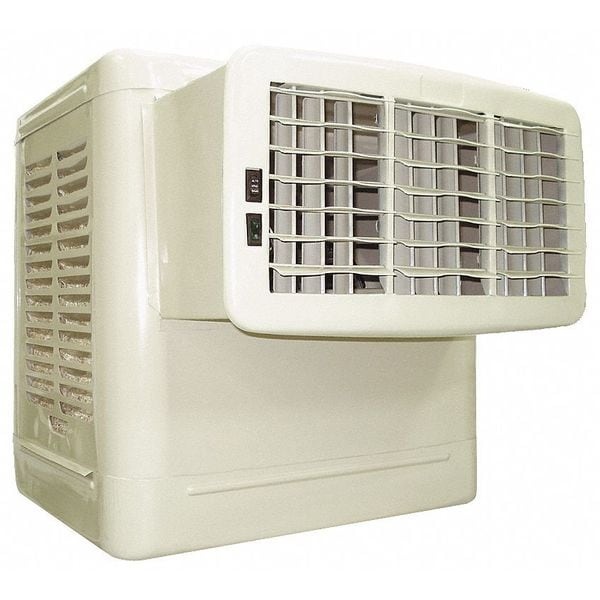
Window Evaporative Cooler 4800 cfm, 1000 sq. ft., 15.0 gal, 1/2 HP
Window Evaporative Cooler, Air Flow 4,800 cfm, Average Coverage Area 1000 sq ft, Drive Type Belt Drive, Pad Thickness 2 in, 1/2 hp HP, 9.2 Amps, Evaporative Cooler Voltage 115V AC, Pump Voltage 115, Power Cord Length 7 ft, Number of Speeds 2, Water Connection 3/4 in, Water Capacity 15.0 gal, Fill Type Hose graingerSKU: 4RNN6, mscSKU: , zoro_no: G2708587, mongo_id: 65bbe8819a749db822795cd2
Brand: DAYTON
Category: Home & Garden > Household Appliances > Climate Control Appliances > Evaporative Coolers > Window-Mounted Evaporative Coolers